History of the United States (1991–2016)

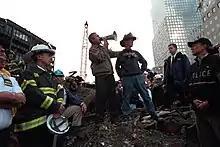
U.S. President Bush addresses rescue workers at Ground Zero in New York, after September 11 attacks: "I can hear you. The rest of the world hears you. And the people who knocked these buildings down will hear all of us soon."

Following the 9/11 attacks, Congress passed the Authorization for Use of Military Force Against Terrorists, authorizing the president "all necessary and appropriate force against the nations, organizations, or persons he determines planned, authorized, committed, or aided the terrorist attacks that occurred on September 11, 2001." This act resulted in the 2001 invasion of Afghanistan, in President George W. Bush's broader Global War on Terrorism. The objective of the 2001 invasion, known as Operation Enduring Freedom, was to remove the Islamic fundamentalist Taliban lead government from power in Afghanistan, and to capture top level al-Qaeda leaders, including its founder Osama bin Laden. The invasion, fought in conjunction with the U.S.'s NATO allies, began on October 7, 2001, quickly leading to the overthrow of the Taliban government and implementation of Hamid Karzai as Afghanistan's interim president. In early 2002, after the Battle of Tora Bora and success with Operation Anaconda, the United States began focusing on military intervention in Iraq, shifting military and intelligence resources away from Afghanistan in War on Terror, with U.S. Secretary of Defense Donald Rumsfeld stating in May 2003 that the "major combat" in the conflict was over. With the approval of the new Afghan Constitution by the Loya jirga and election of President Karzai in 2004, Afghanistan later held its first parliamentary elections in over 30 years in 2005.